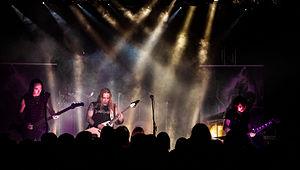
Stormwarrior est un groupe de speed metal allemand originaire d'Hambourg. Il est formé en 1998 par Lars Ramcke et Andre Schumann, puis dans la même année par Scott Bolter et Tim Zienert. Les membres de Stormwarrior tirent leurs influences musicales des groupes de heavy metal des années 1980, comme les groupes allemands Helloween et Running Wild.